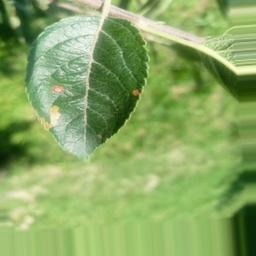
Label: Alternaria